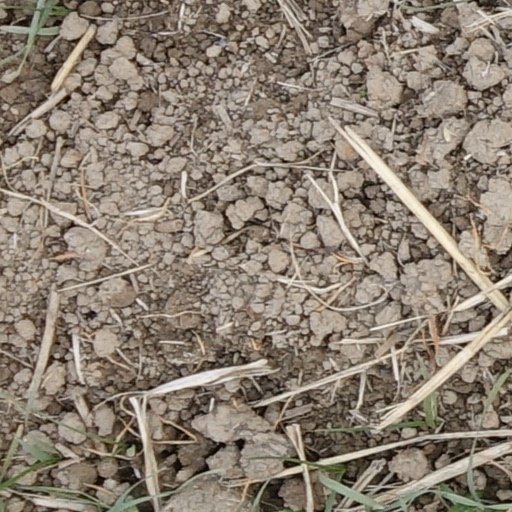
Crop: wheat